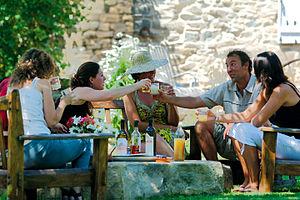
Trinquer en Haute-Provence. Español: Brindis en la región de Provenza-Alpes-Costa Azul, Francia.
L'action de trinquer est le fait d'entrechoquer son verre avec celui d'une personne avec laquelle on s'apprête à boire. Le verbe « trinquer » vient de l'allemand trinken, qui signifie « boire ». Lorsque ce moment s'accompagne d'un discours, on utilise alors les expressions porter un toast ou lever son verre. Il s'agit alors de formuler un vœu, un souhait, un engagement, un accord ou un hommage. Cette tradition remonte au moins au Moyen Âge, voire à l'antiquité. La superstition veut que l'on regarde la personne avec qui l'on trinque dans les yeux.